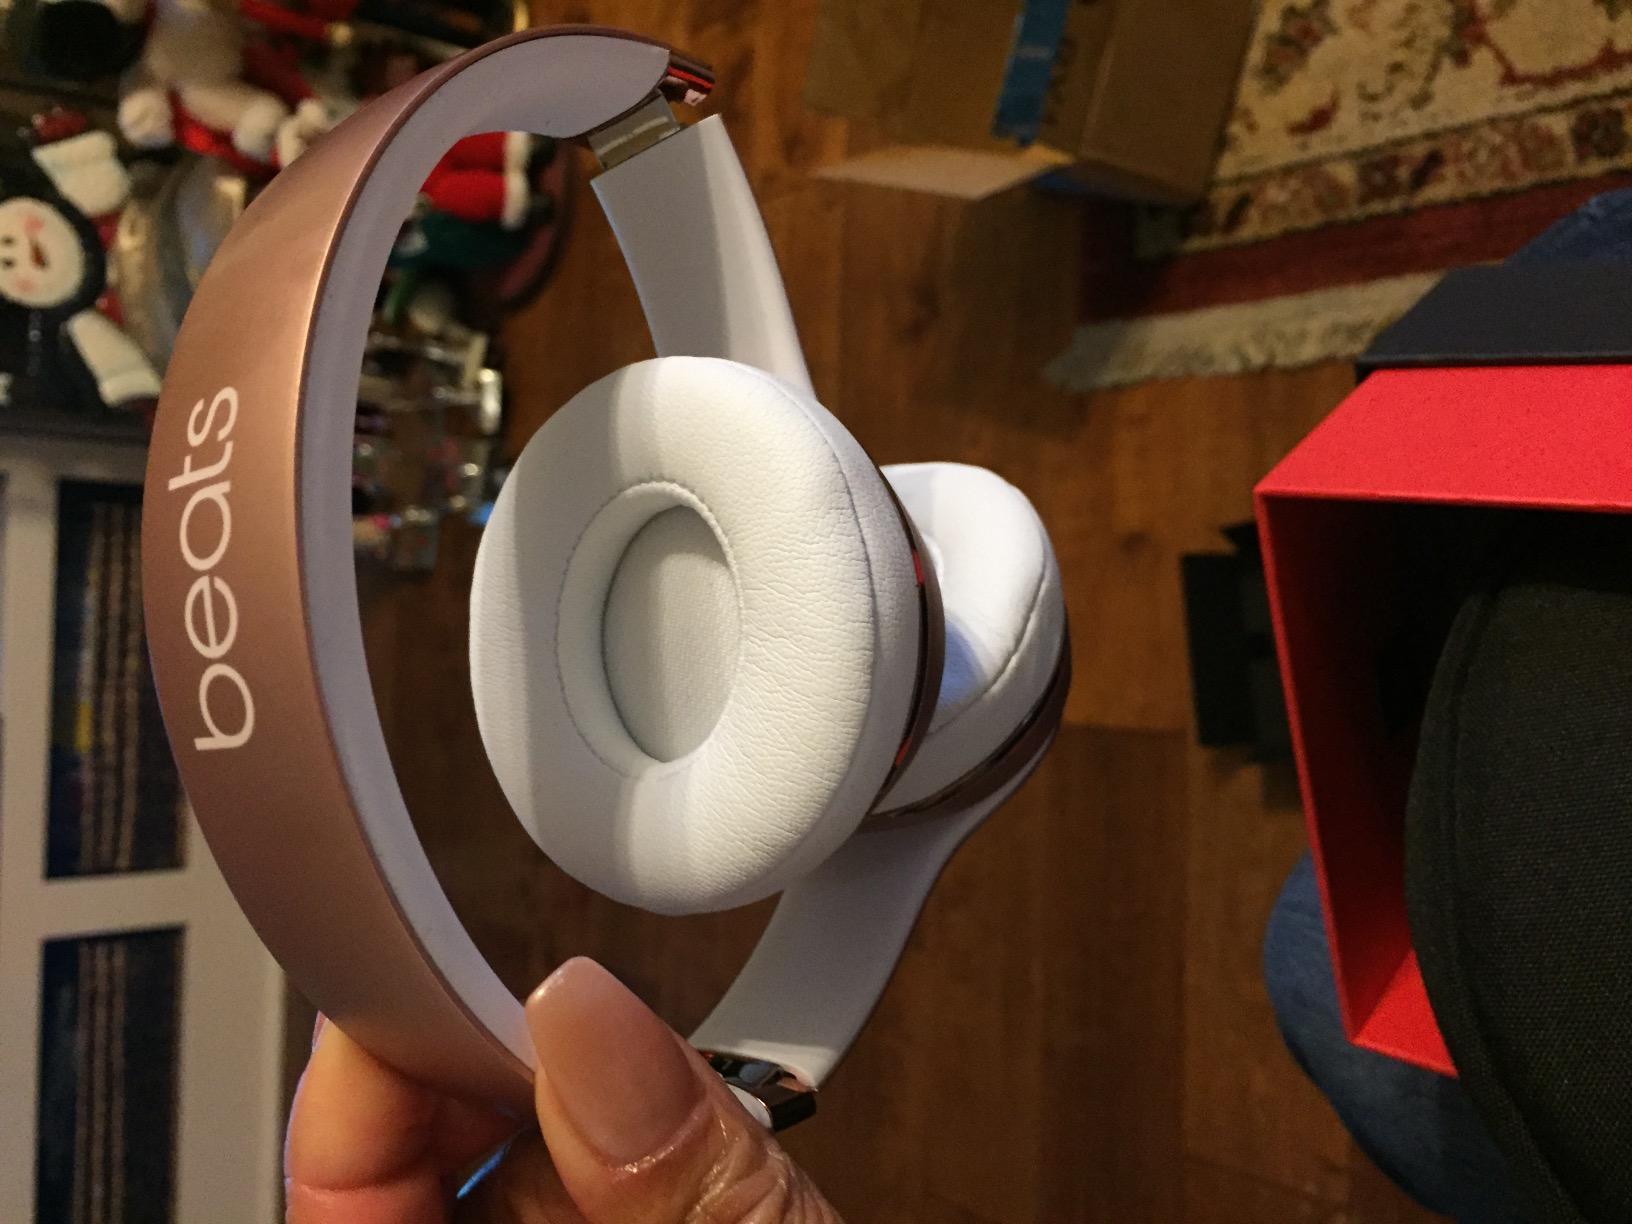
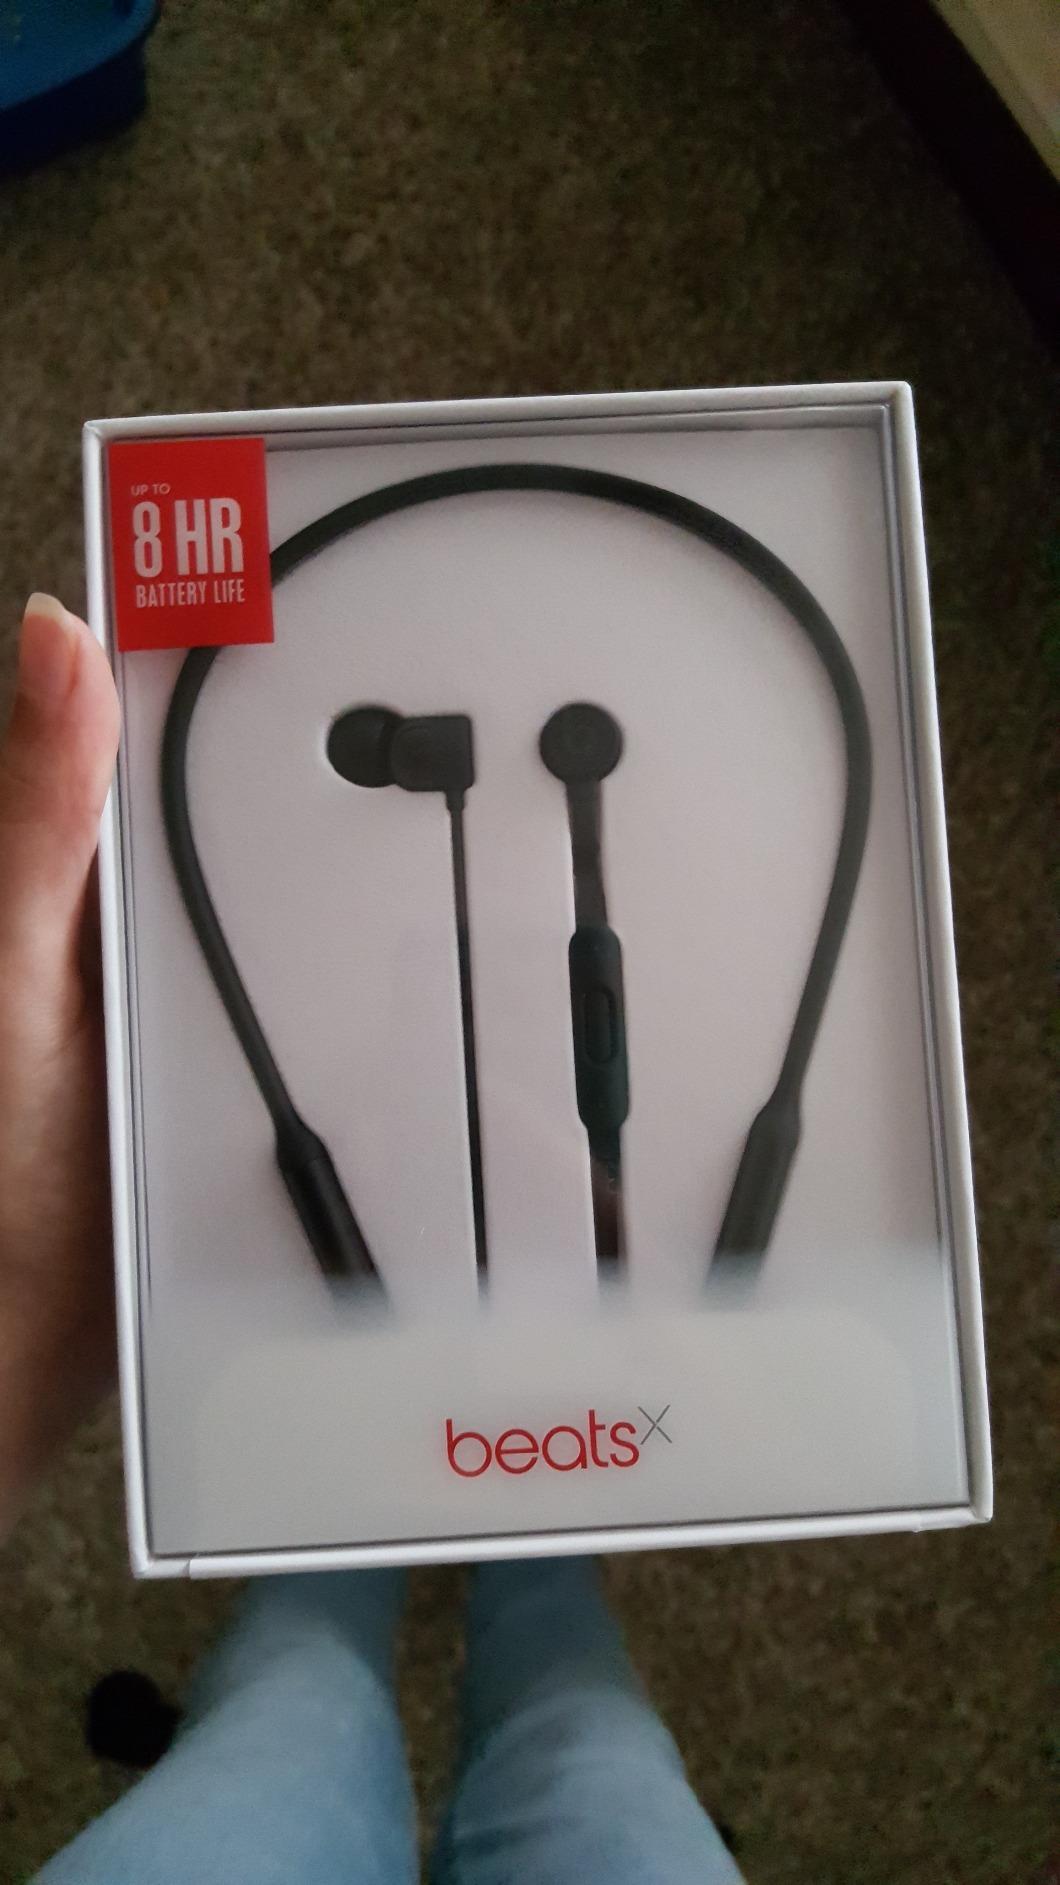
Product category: headphones
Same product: no